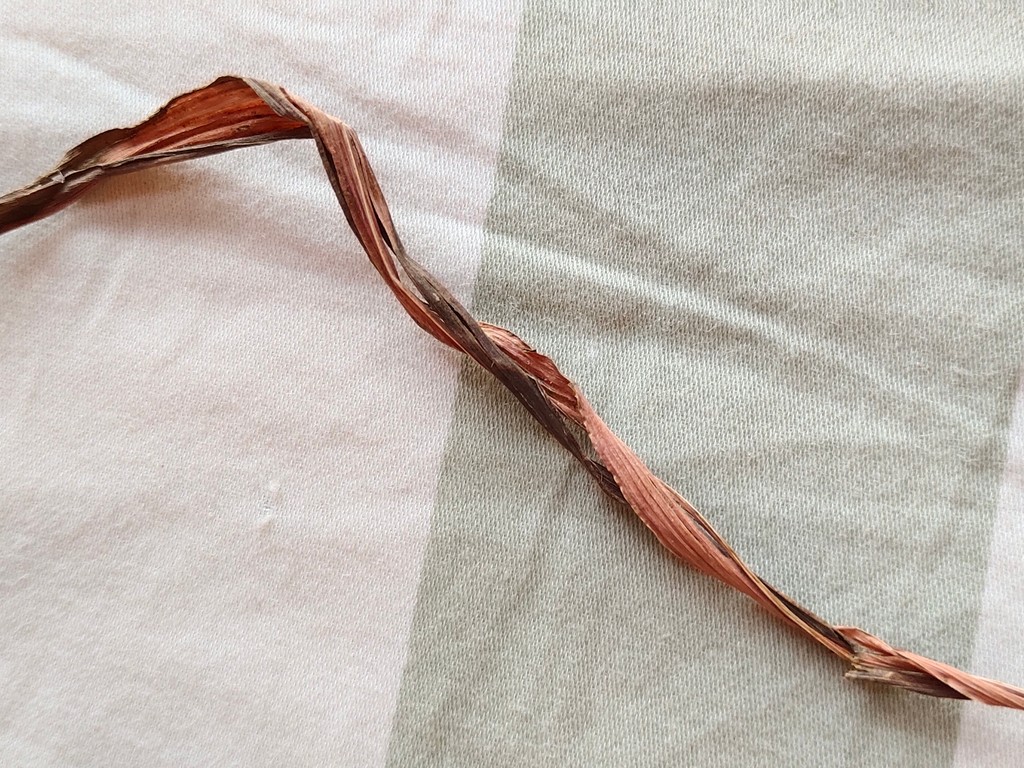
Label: Dried